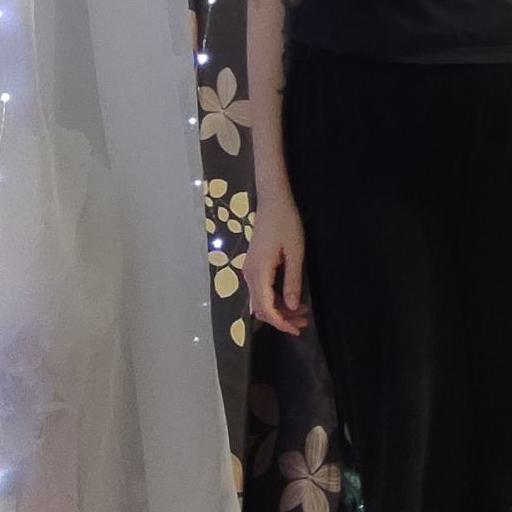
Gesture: no_gesture